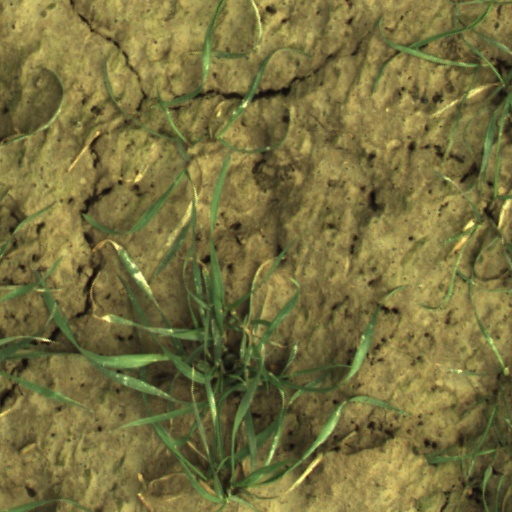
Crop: wheat